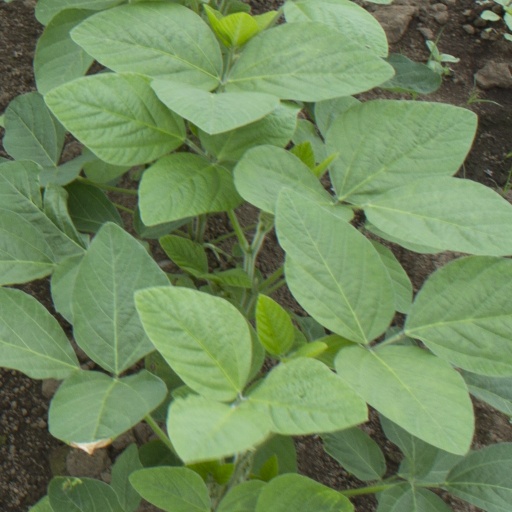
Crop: soybean